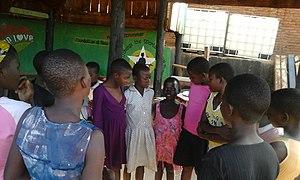
Le téléphone arabe, également appelé téléphone sans fil, est un jeu de société. Composé de trois joueurs au minimum jusqu'à un nombre théoriquement illimité de joueurs, il est jouable à partir de 3 ans et sa durée est variable selon le nombre de participants, de quelques minutes environ pour une partie de cinq à dix joueurs. L'origine du jeu est incertaine.